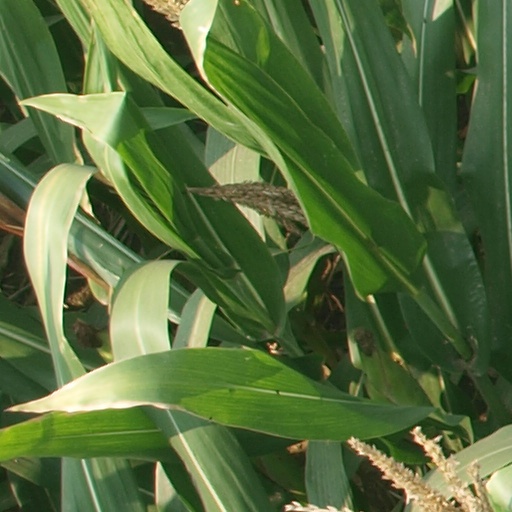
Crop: maize; corn